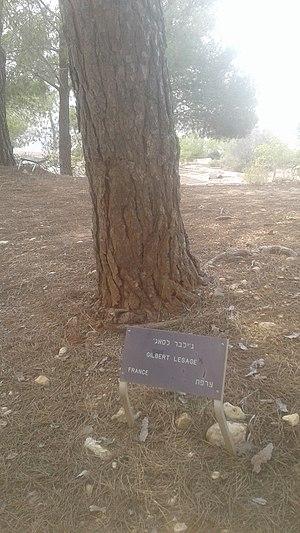
Gilbert Lesage né le 19 mai 1910 à Paris et mort le 7 novembre 1989 est un Quaker français qui durant la Seconde Guerre mondiale aide au sauvetage de Juifs dans le sud de la France, alors qu'il dirige le Service Social des Étrangers du Régime de Vichy. Il est reconnu comme Juste parmi les nations.